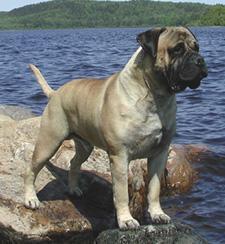
bull_mastiff